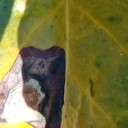
Label: Miner